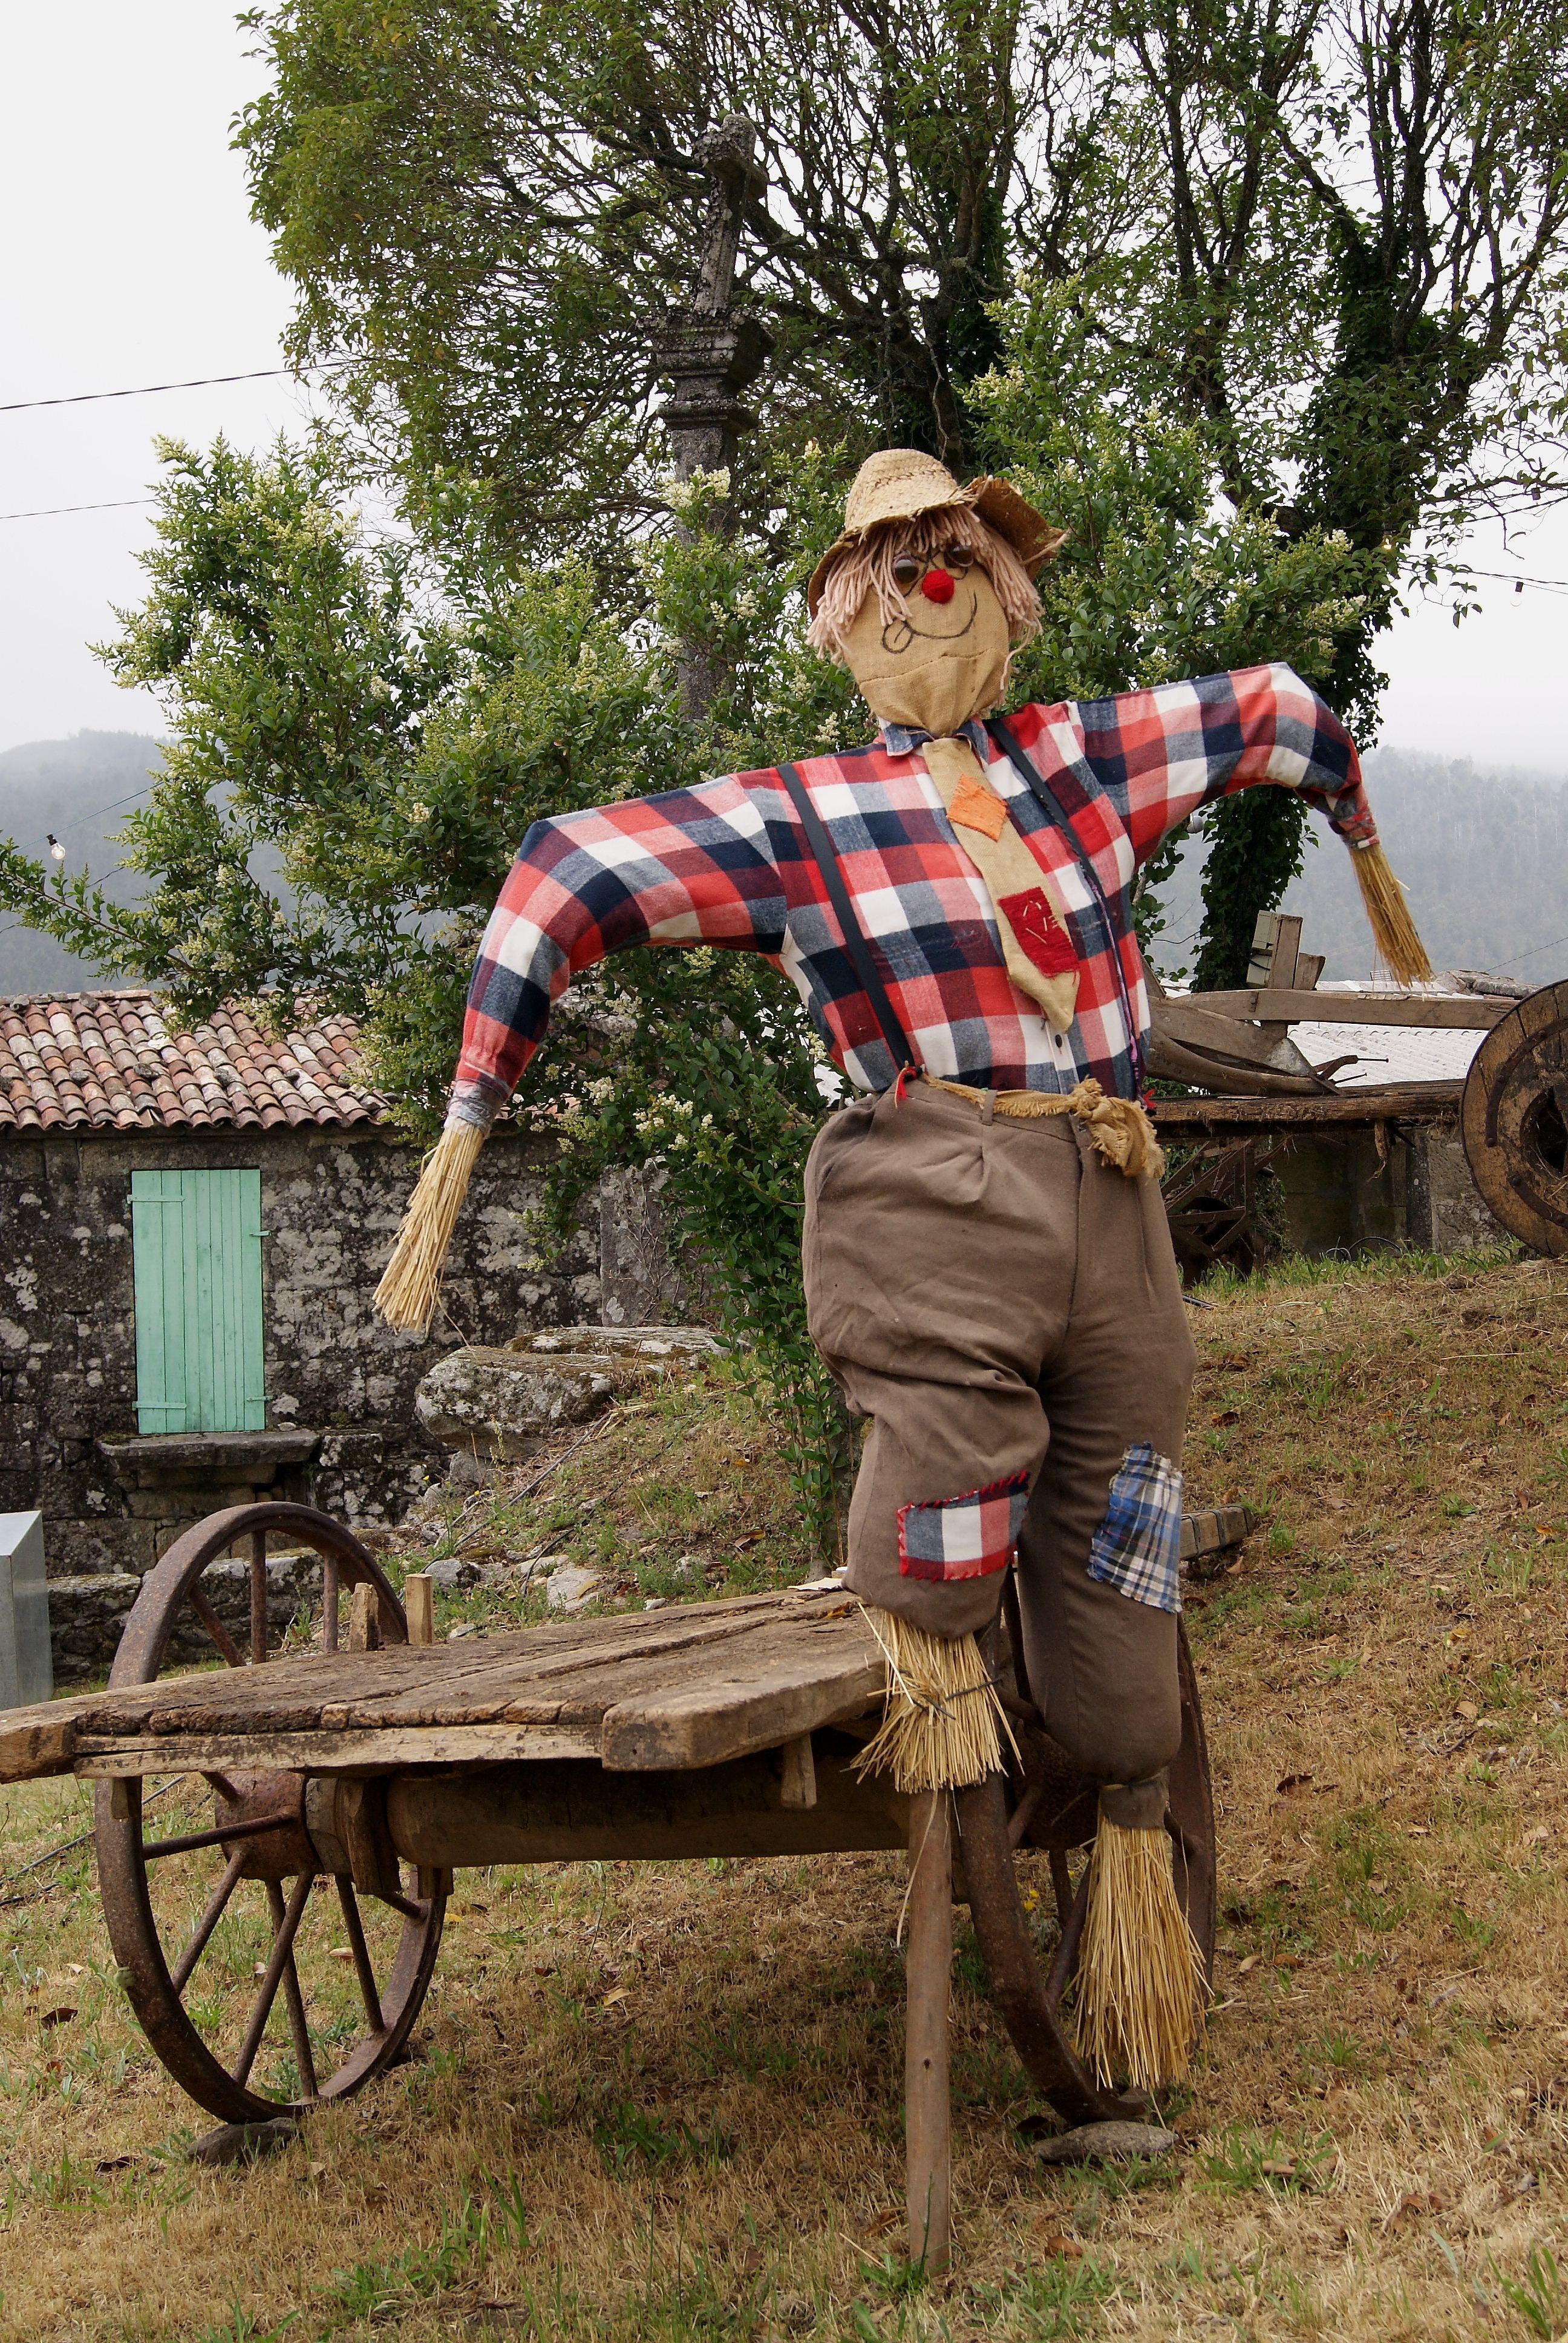
people, farm, cart, agriculture, playground, galicia, pontevedra, ggl1, alama, galiciarural, rutadaliberdade, festadocarro